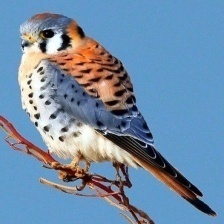
Species: AMERICAN KESTREL
Scientific name: FALCO SPARVERIUS